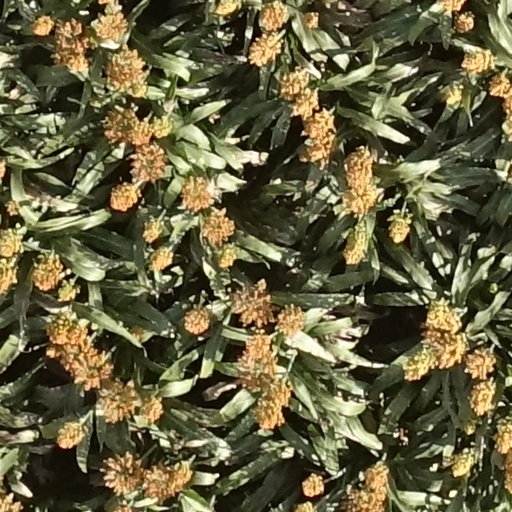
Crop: sorghum